List of flexible-fuel vehicles by car manufacturer

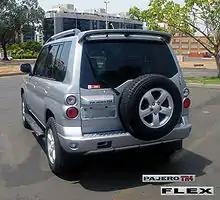
Mitsubishi Pajero TR4 Flex (Brazilian version).

Mitsubishi offers the following vehicles in the Brazilian market under the label "Flex" because they are capable of running on any blend from E20-E25 to E100